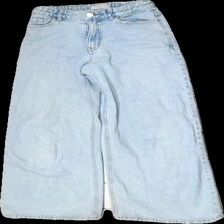
View: front
Type: Jeans
Category: Children
Brand: Lindex
Colors: Blue
Material: 100% cotton
Cut: Loose
Size: 140
Season: All
Trend: Denim
Stains: Major
Price range: <50
Recommended usage: Remake